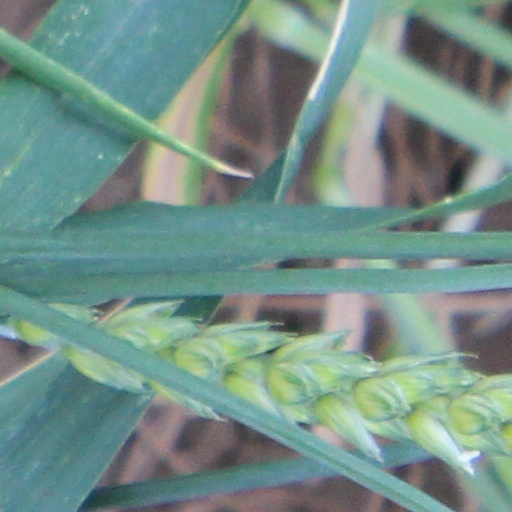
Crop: wheat